Wilhelm Schäfer (SS)

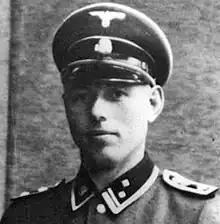

Wilhelm Schäfer (20 October 1911 – 16 June 1961) was an SS-"Hauptscharführer" who was complicit in numerous war crimes, including the executions of hundreds of prisoners in Buchenwald concentration camp. He was exposed as a war criminal, put on trial, and executed after he was recognized by a survivor of Buchenwald.